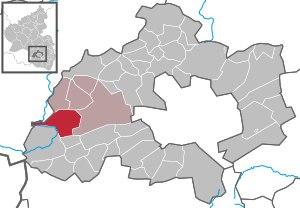
Hütschenhausen est une municipalité de la Verbandsgemeinde Ramstein-Miesenbach, dans l'arrondissement de Kaiserslautern, en Rhénanie-Palatinat, dans l'ouest de l'Allemagne.